Street names in Barcelona

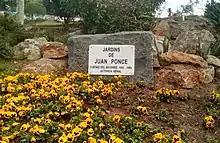
"Jardins de Juan Ponce"

In addition, the suitability of the names of other public roads was also questioned, such as Aviador Franco Street, after the Dictator's brother, who had taken part in the bombing of Barcelona; that of Secretari Coloma, promoter of the Inquisition in the fifteenth century; or the "plaça de Antonio Lopez", due to his activity as a slave trader. Thus, in 2018 it was agreed to change the street of Aviator Franco to Pablo Rada, engineer on the same Plus Ultra flight piloted by Franco. In 2019 it was decided to change the street name Secretari Coloma to Pau Alsina, its previous name, a labor leader. As for Antonio López square, in 2021 it was divided into two on either side of "Via Laietana": the part in front of the Post Office building was renamed "Plaça de Correus"; the part in front of the "Llotja de Barcelona" was named after Idrissa Diallo, a Guinean immigrant who died in the Zona Franca Internment Center for Aliens in 2012.